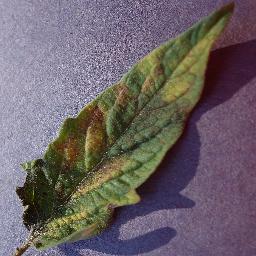
Label: Tomato___Leaf_Mold